Dave Helmick

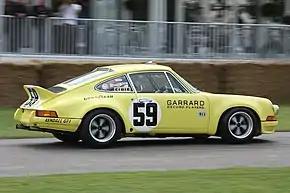
Dave Helmick's Porsche Carrera RSR, with which he won the 1973 12 Hours of Sebring alongside Peter Gregg and Hurley Haywood.

Helmick trained as a military doctor but later worked as a race doctor. He served as the race doctor for Ford's sportscar team in Europe, including for the 1966 24 Hours of Le Mans.